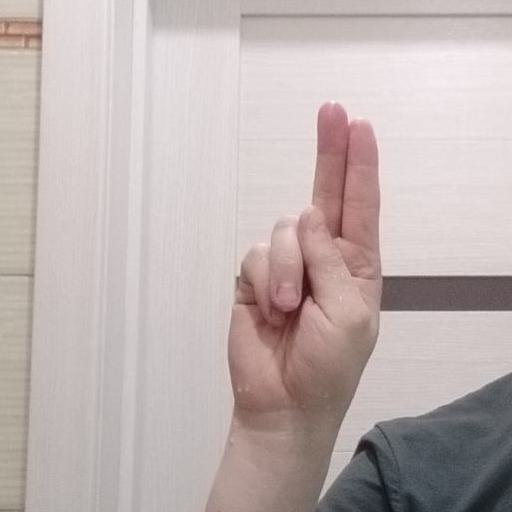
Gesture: two_up